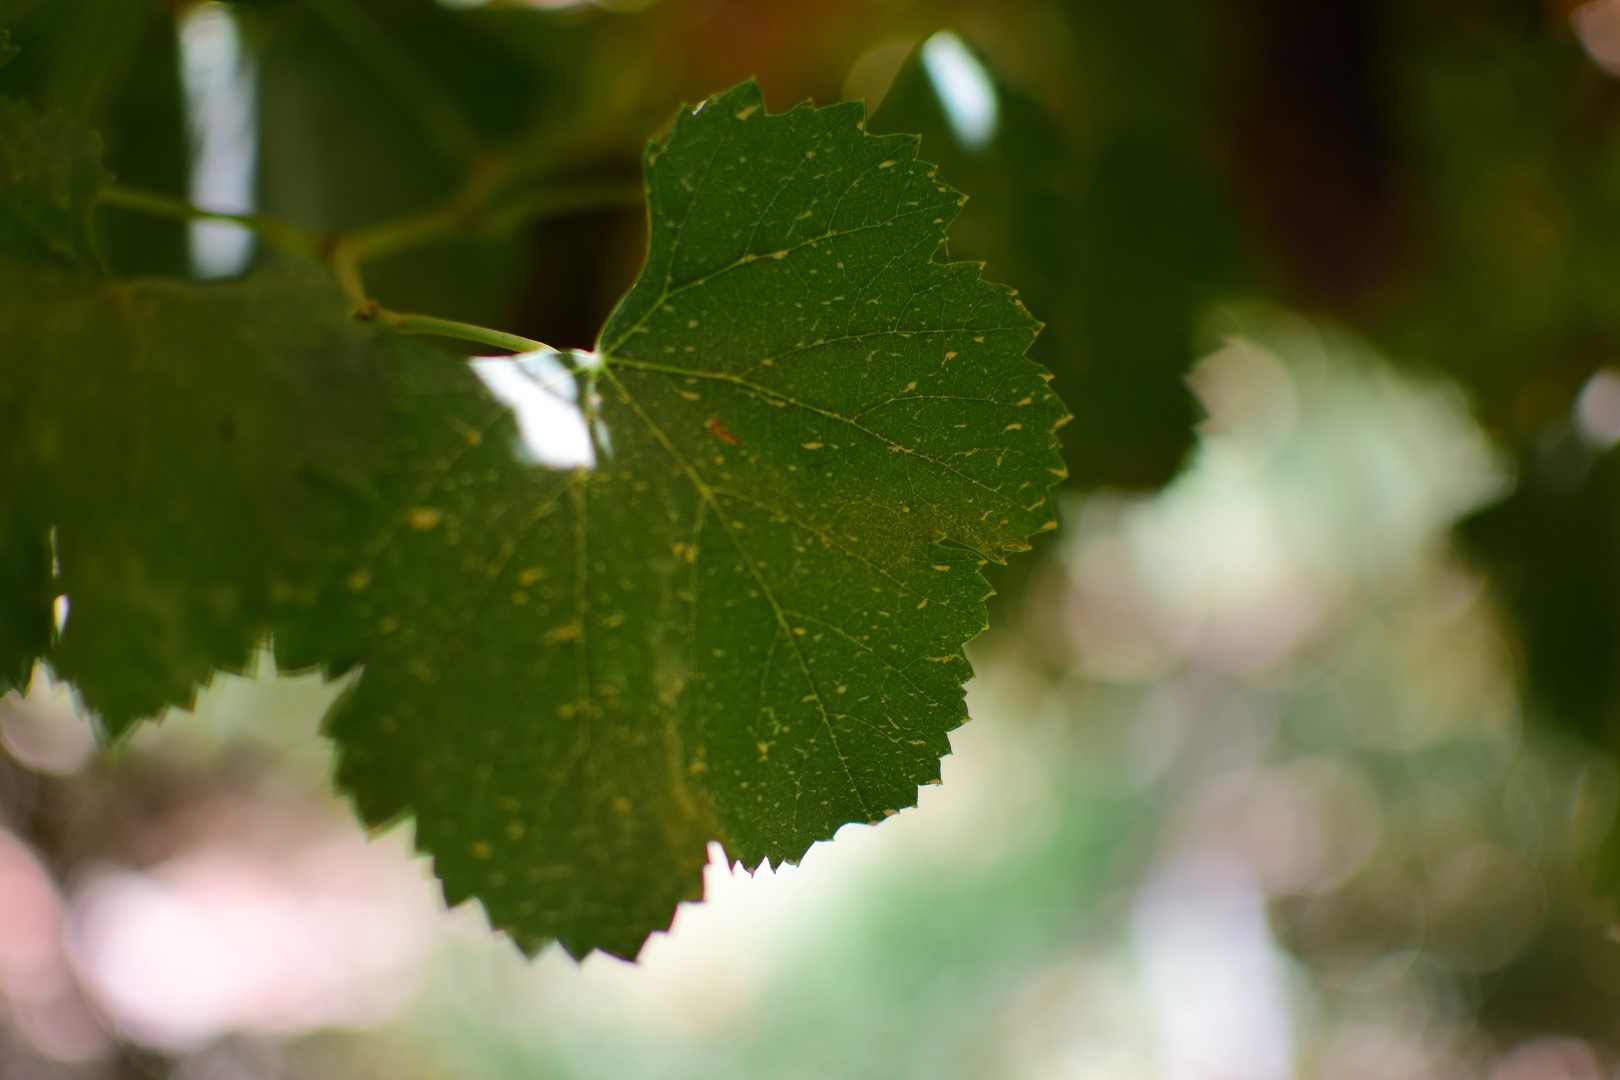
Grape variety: Frinsi